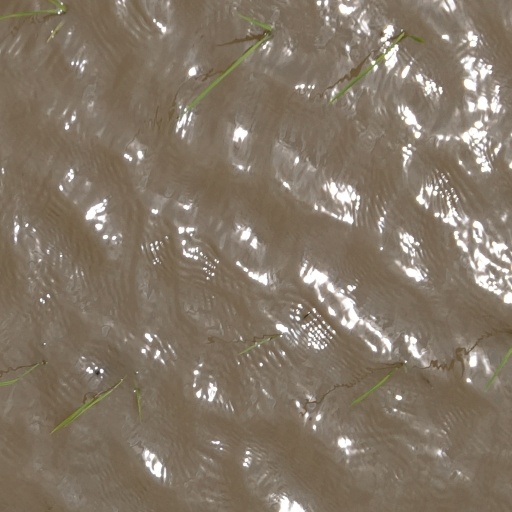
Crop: rice